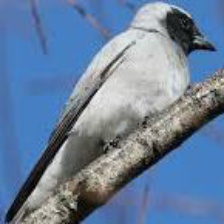
Species: GREY CUCKOOSHRIKE
Scientific name: CORACINA CAESIA